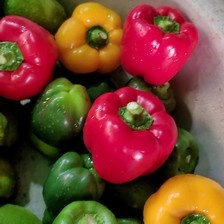
Label: capsicum